Karmichael Hunt

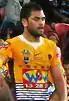
Hunt in action against for the Broncos

Prior to the 2006 National Rugby League season, Wayne Bennett, backed by former Broncos halfback Allan Langer, groomed Hunt as a key play-maker, able to steer the play from the halfback position, with the intention of taking pressure off Darren Lockyer and then-halfback, Brett Seymour. In a trial match against the North Queensland Cowboys, Hunt played in the halfback position but he returned to fullback for the opening NRL game. Hunt scored two tries against the Canberra Raiders in Round 8 of the competition, following this performance with another two tries against Manly in Round 10.